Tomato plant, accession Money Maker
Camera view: vertical (180 deg); turntable rotation: 180 degrees
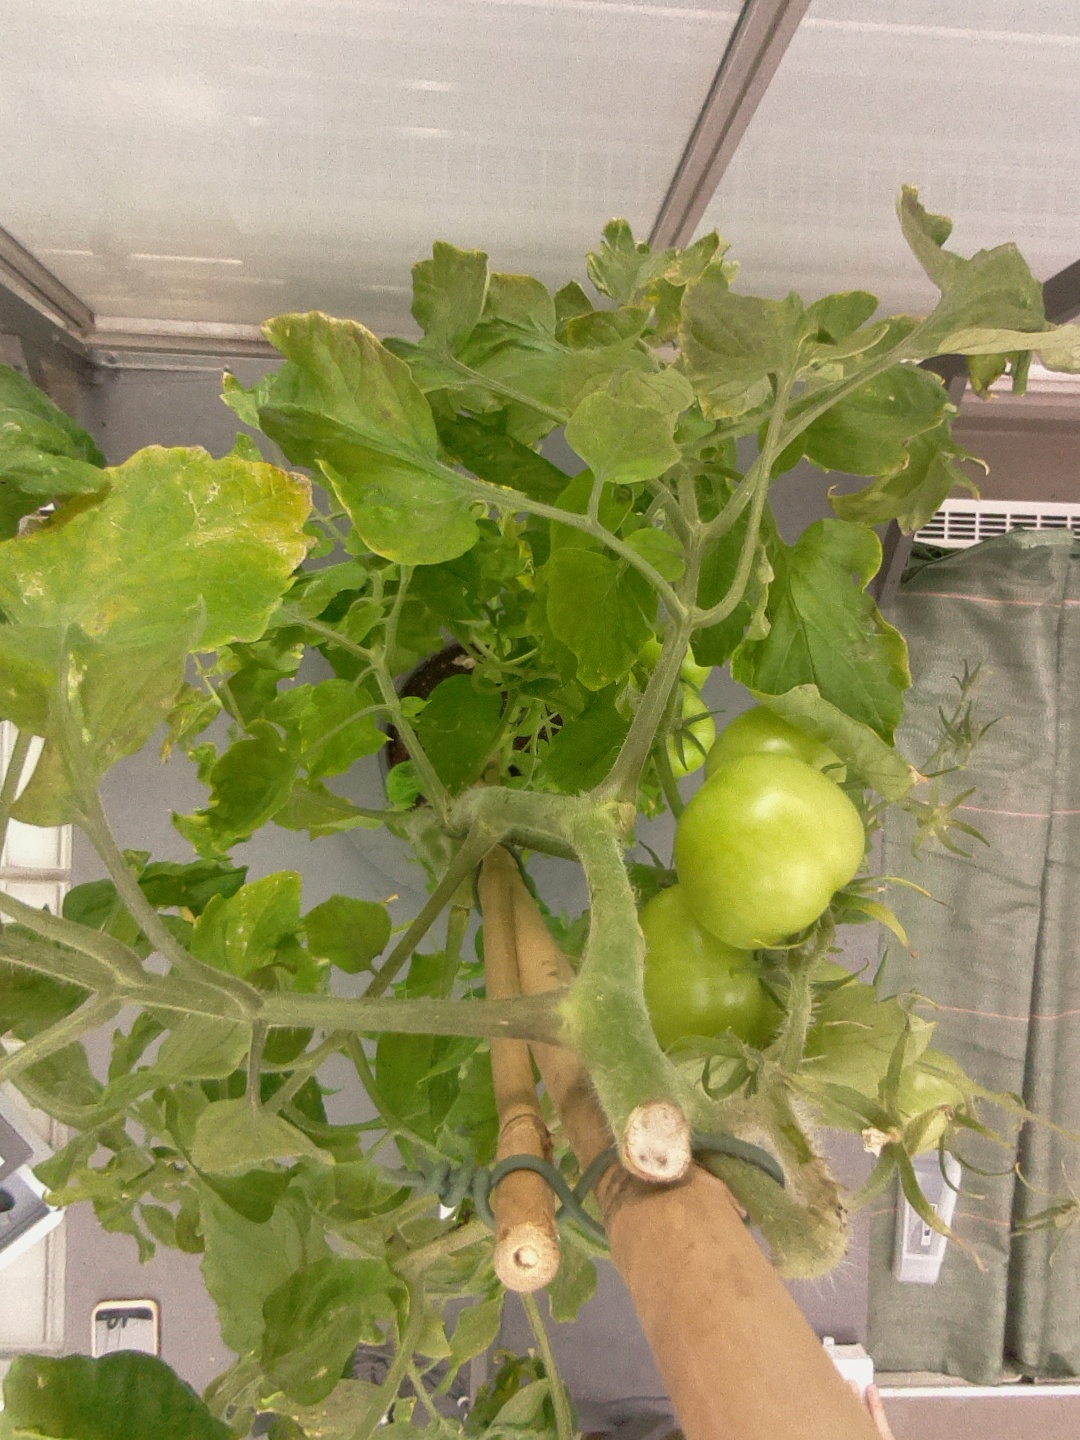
BBCH growth stage 76: 60%-70% of final fruit size